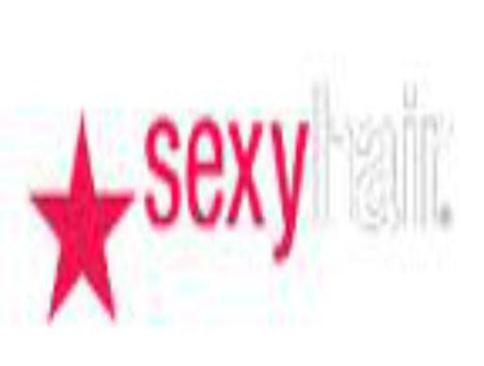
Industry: Necessities